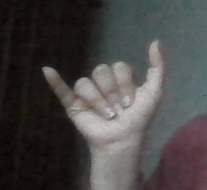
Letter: ya